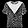
Label: Shirt